Greg Anderson (pianist)

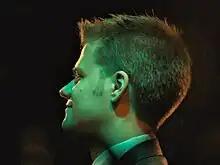
Anderson playing a recital in Barbados

Greg Anderson (born September 28, 1981) is an American pianist, composer, video producer, and writer. According to his website, Anderson's mission is to "make classical piano music a relevant and powerful force in society."